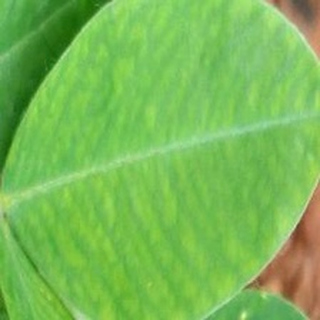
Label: healthy_groundnut